Tropika Island of Treasure

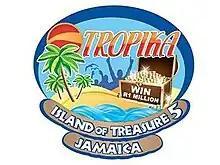
Logo for the 5th season of Tropika Island of Treasure

Tropika Island of Treasure is a South African reality competition television series. The show features an equal number of South African celebrities and public contestants competing in a luxurious, paradise-island location for a cash prize. Each episode the players compete in an Island Game. Each week's Island Game winner listens to the other players pleas to stay on the island, and they alone have the power to decide who stays and who goes by uttering the words "Pack your bags and get off my Island". The final Island Game winner receives a prize of R1 million. The format is owned and produced by Stimulii Licensing and broadcast on SABC3. Currently it is presented by Zanele Potelwa in Zanzibar.